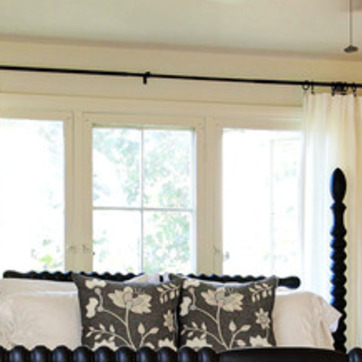
Material: glass